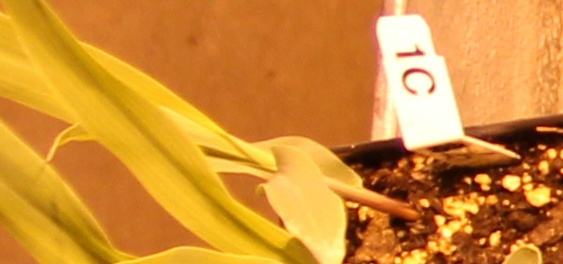
Label: Corn